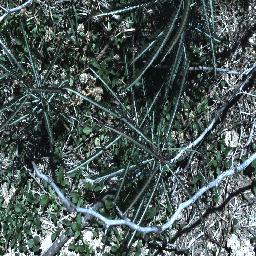
Label: parkinsonia